Trishula

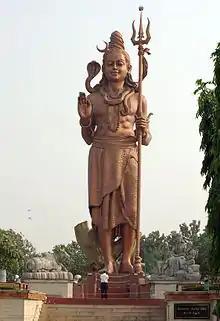
Statue of Shiva holding a "trishula".

The trishula is a trident, a divine symbol, commonly used as one of the principal symbols in Hinduism. It is most commonly associated with the deity Shiva and widely employed in his iconography.